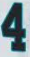
Number: 4